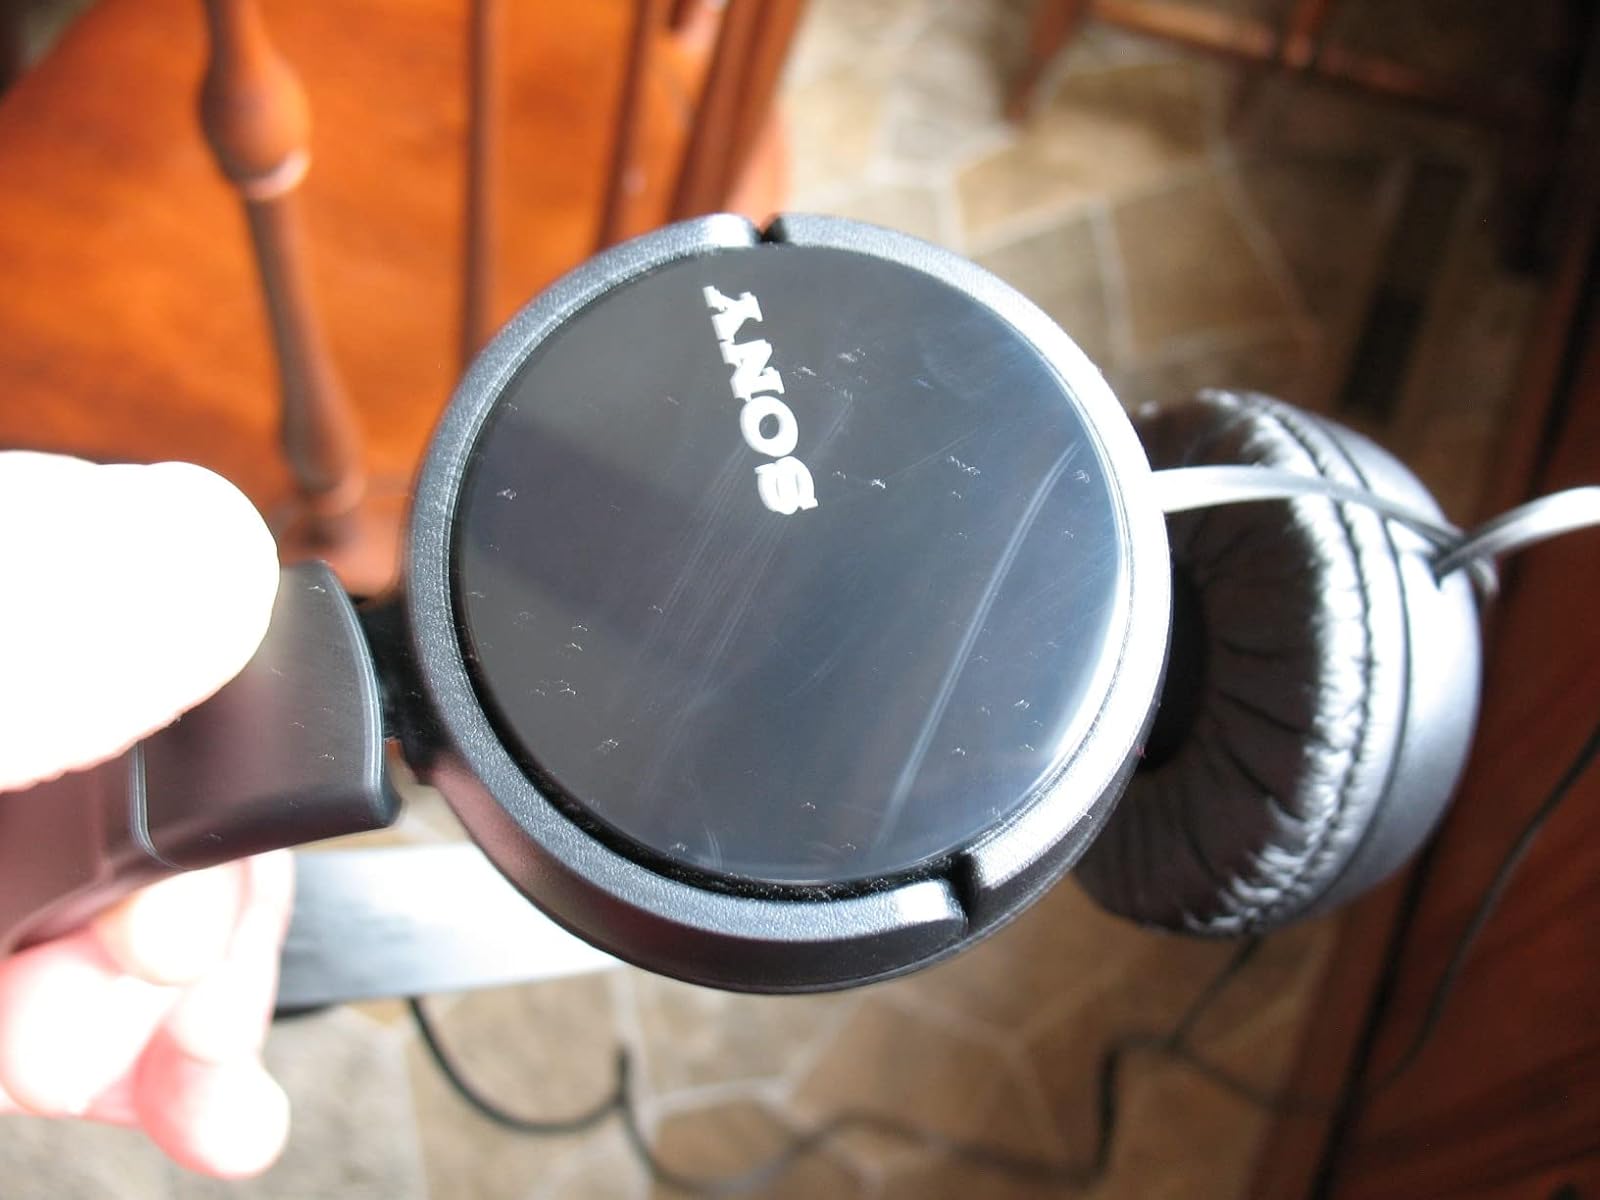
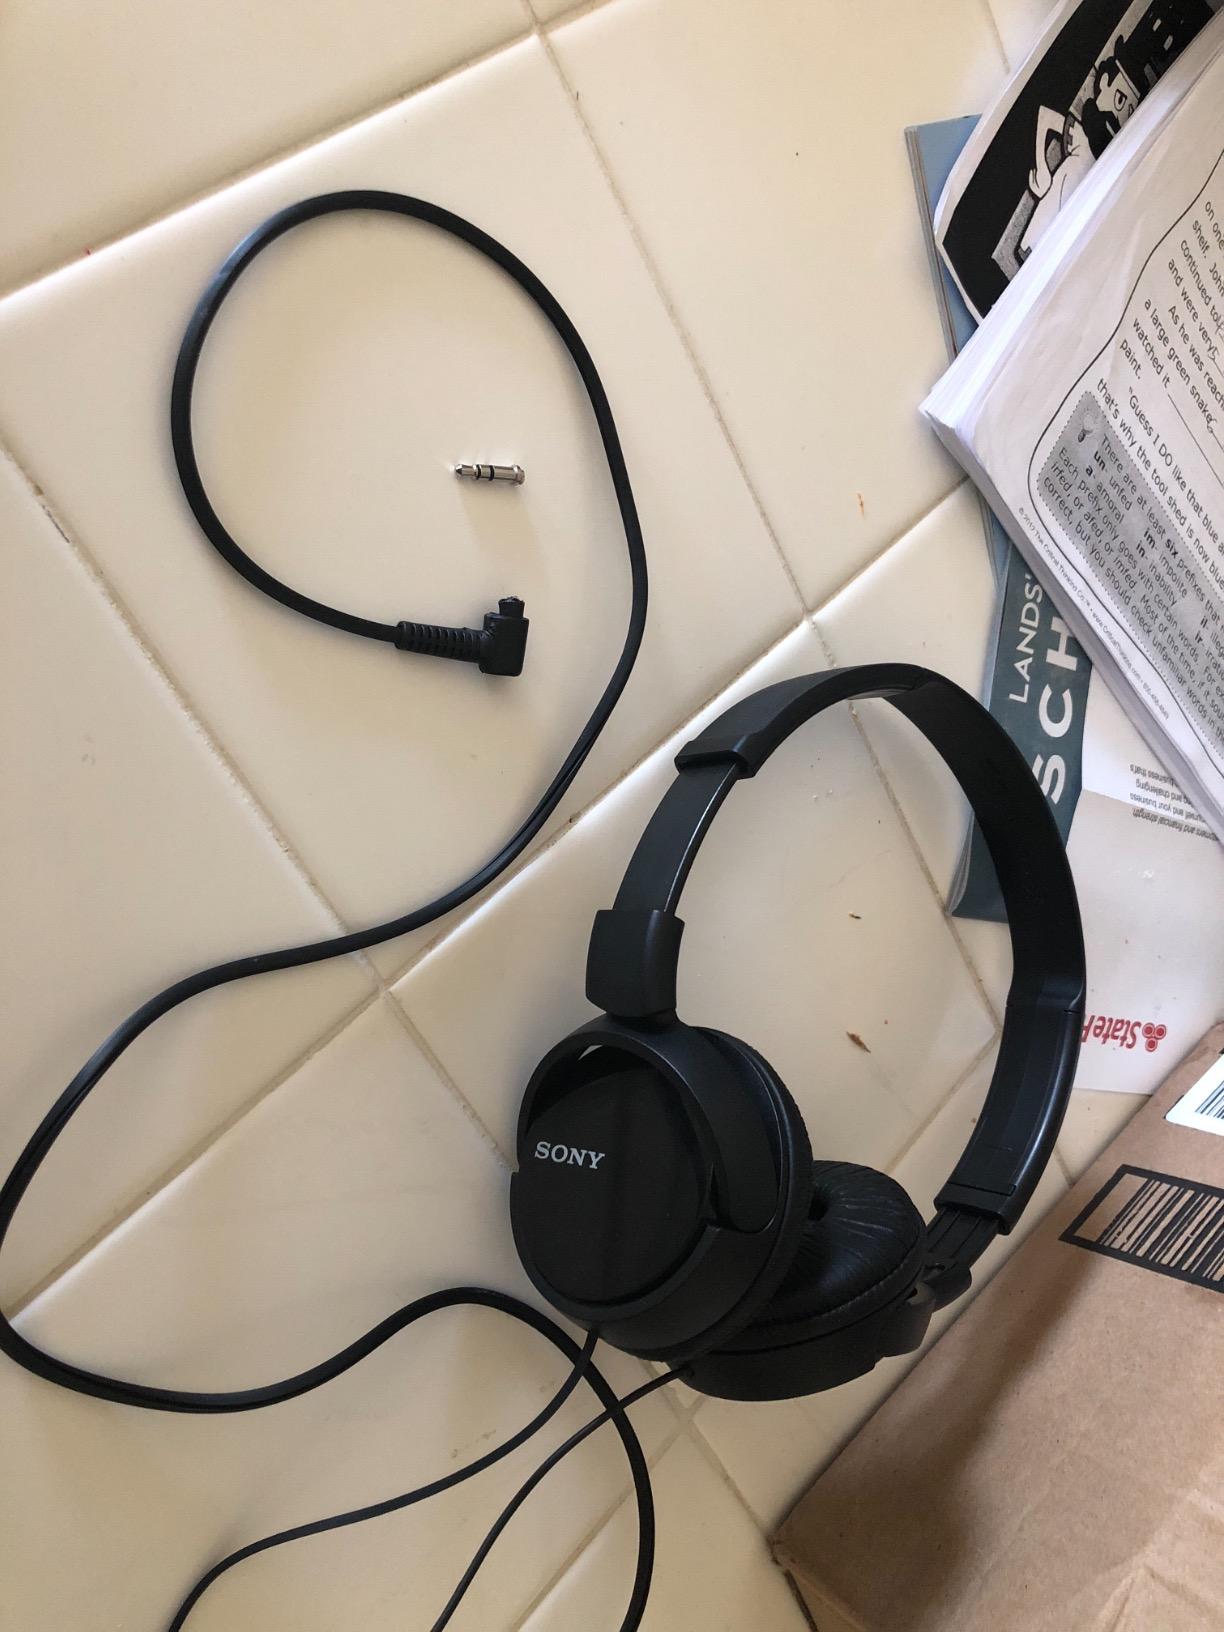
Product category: headphones
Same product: yes